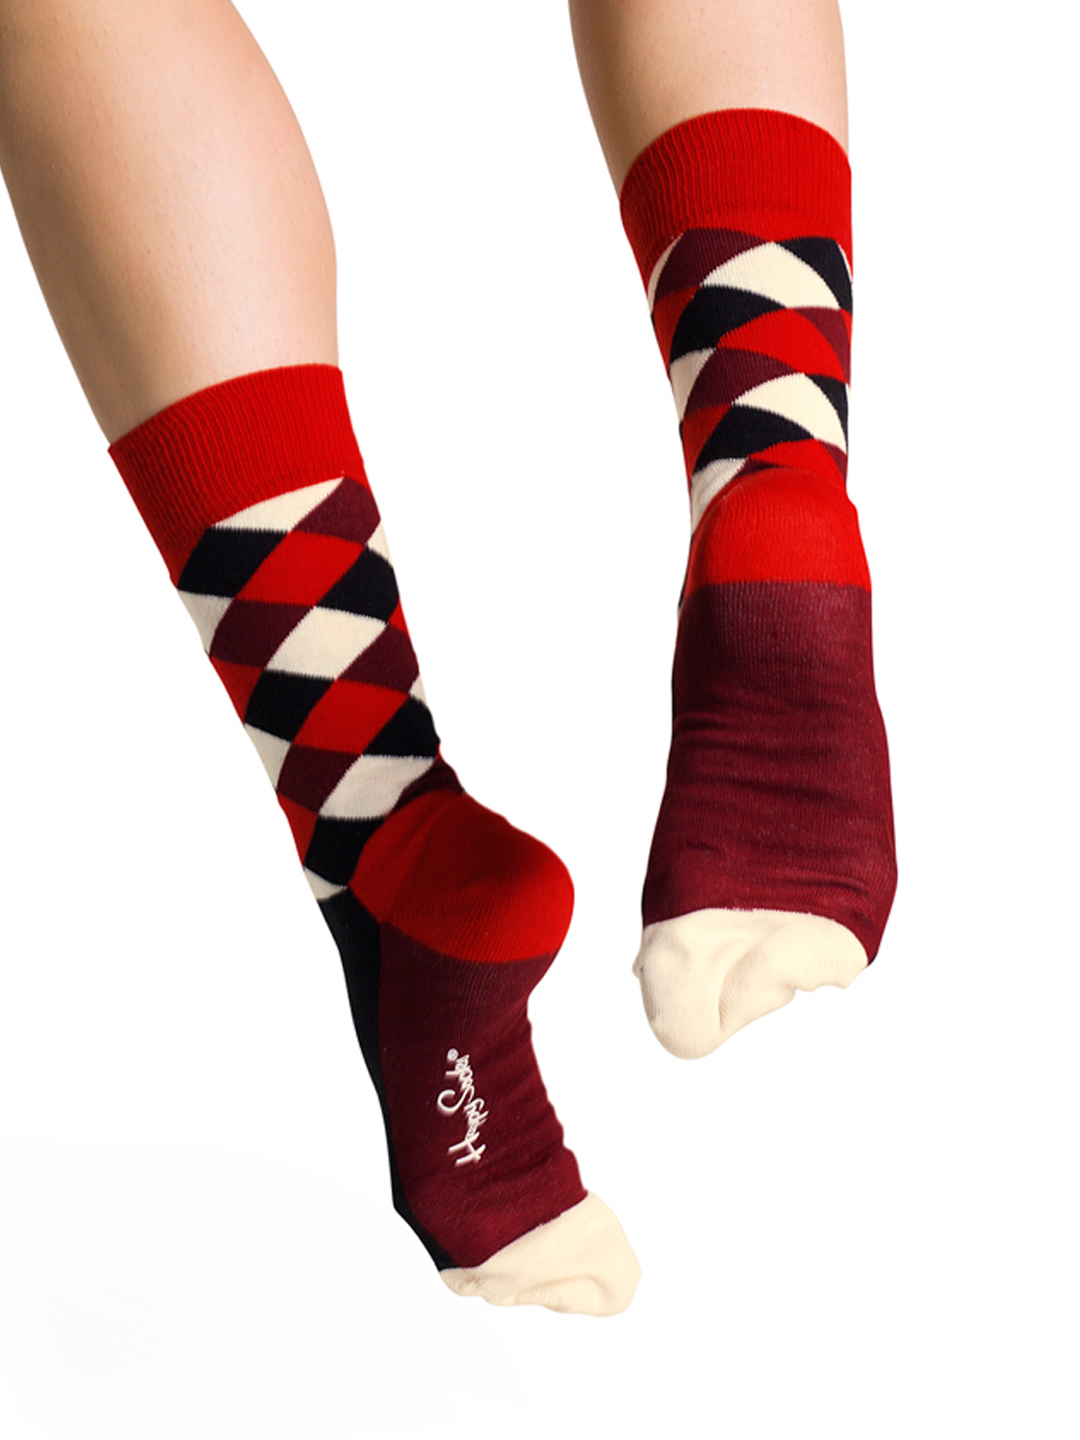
Happy Socks Unisex Multi Color Socks
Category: Accessories / Socks / Socks
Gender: Unisex
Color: Multi
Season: Summer 2016
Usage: Casual